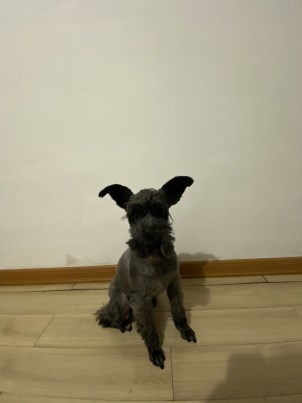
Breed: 2342-n000102-miniature_schnauzer